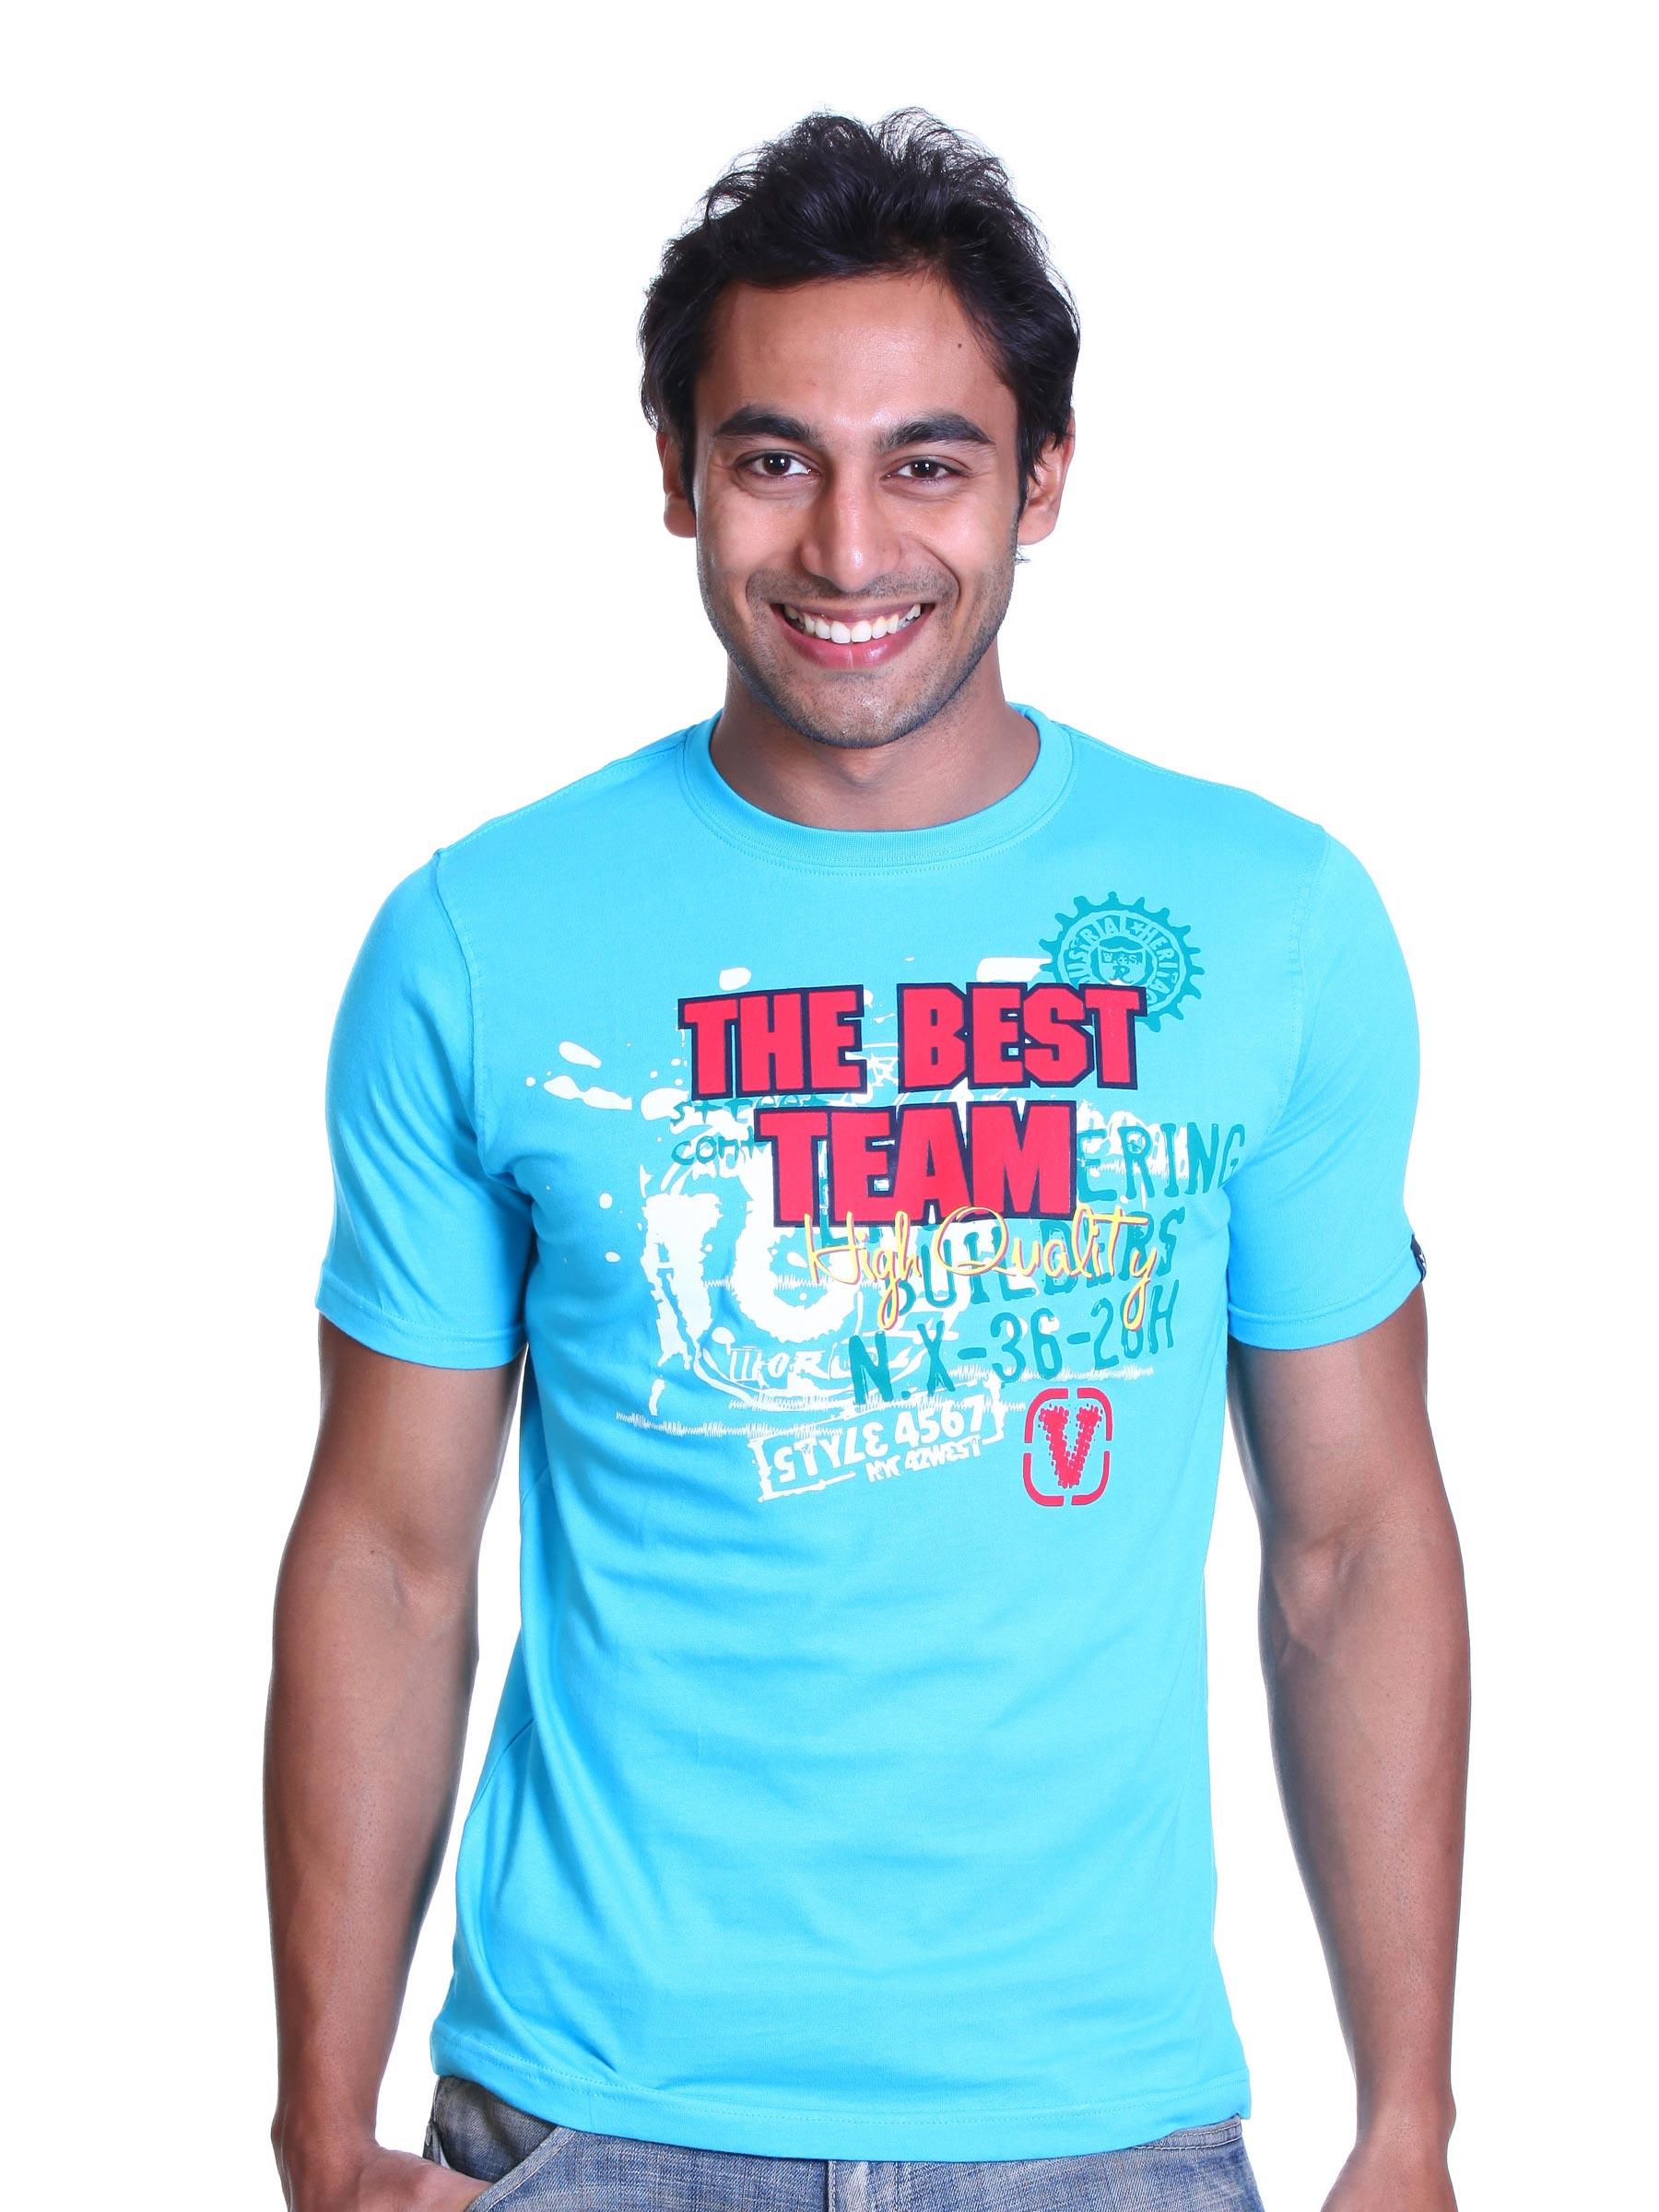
Probase Men Aqua T-shirt
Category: Apparel / Topwear / Tshirts
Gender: Men
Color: Blue
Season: Summer 2011
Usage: Casual